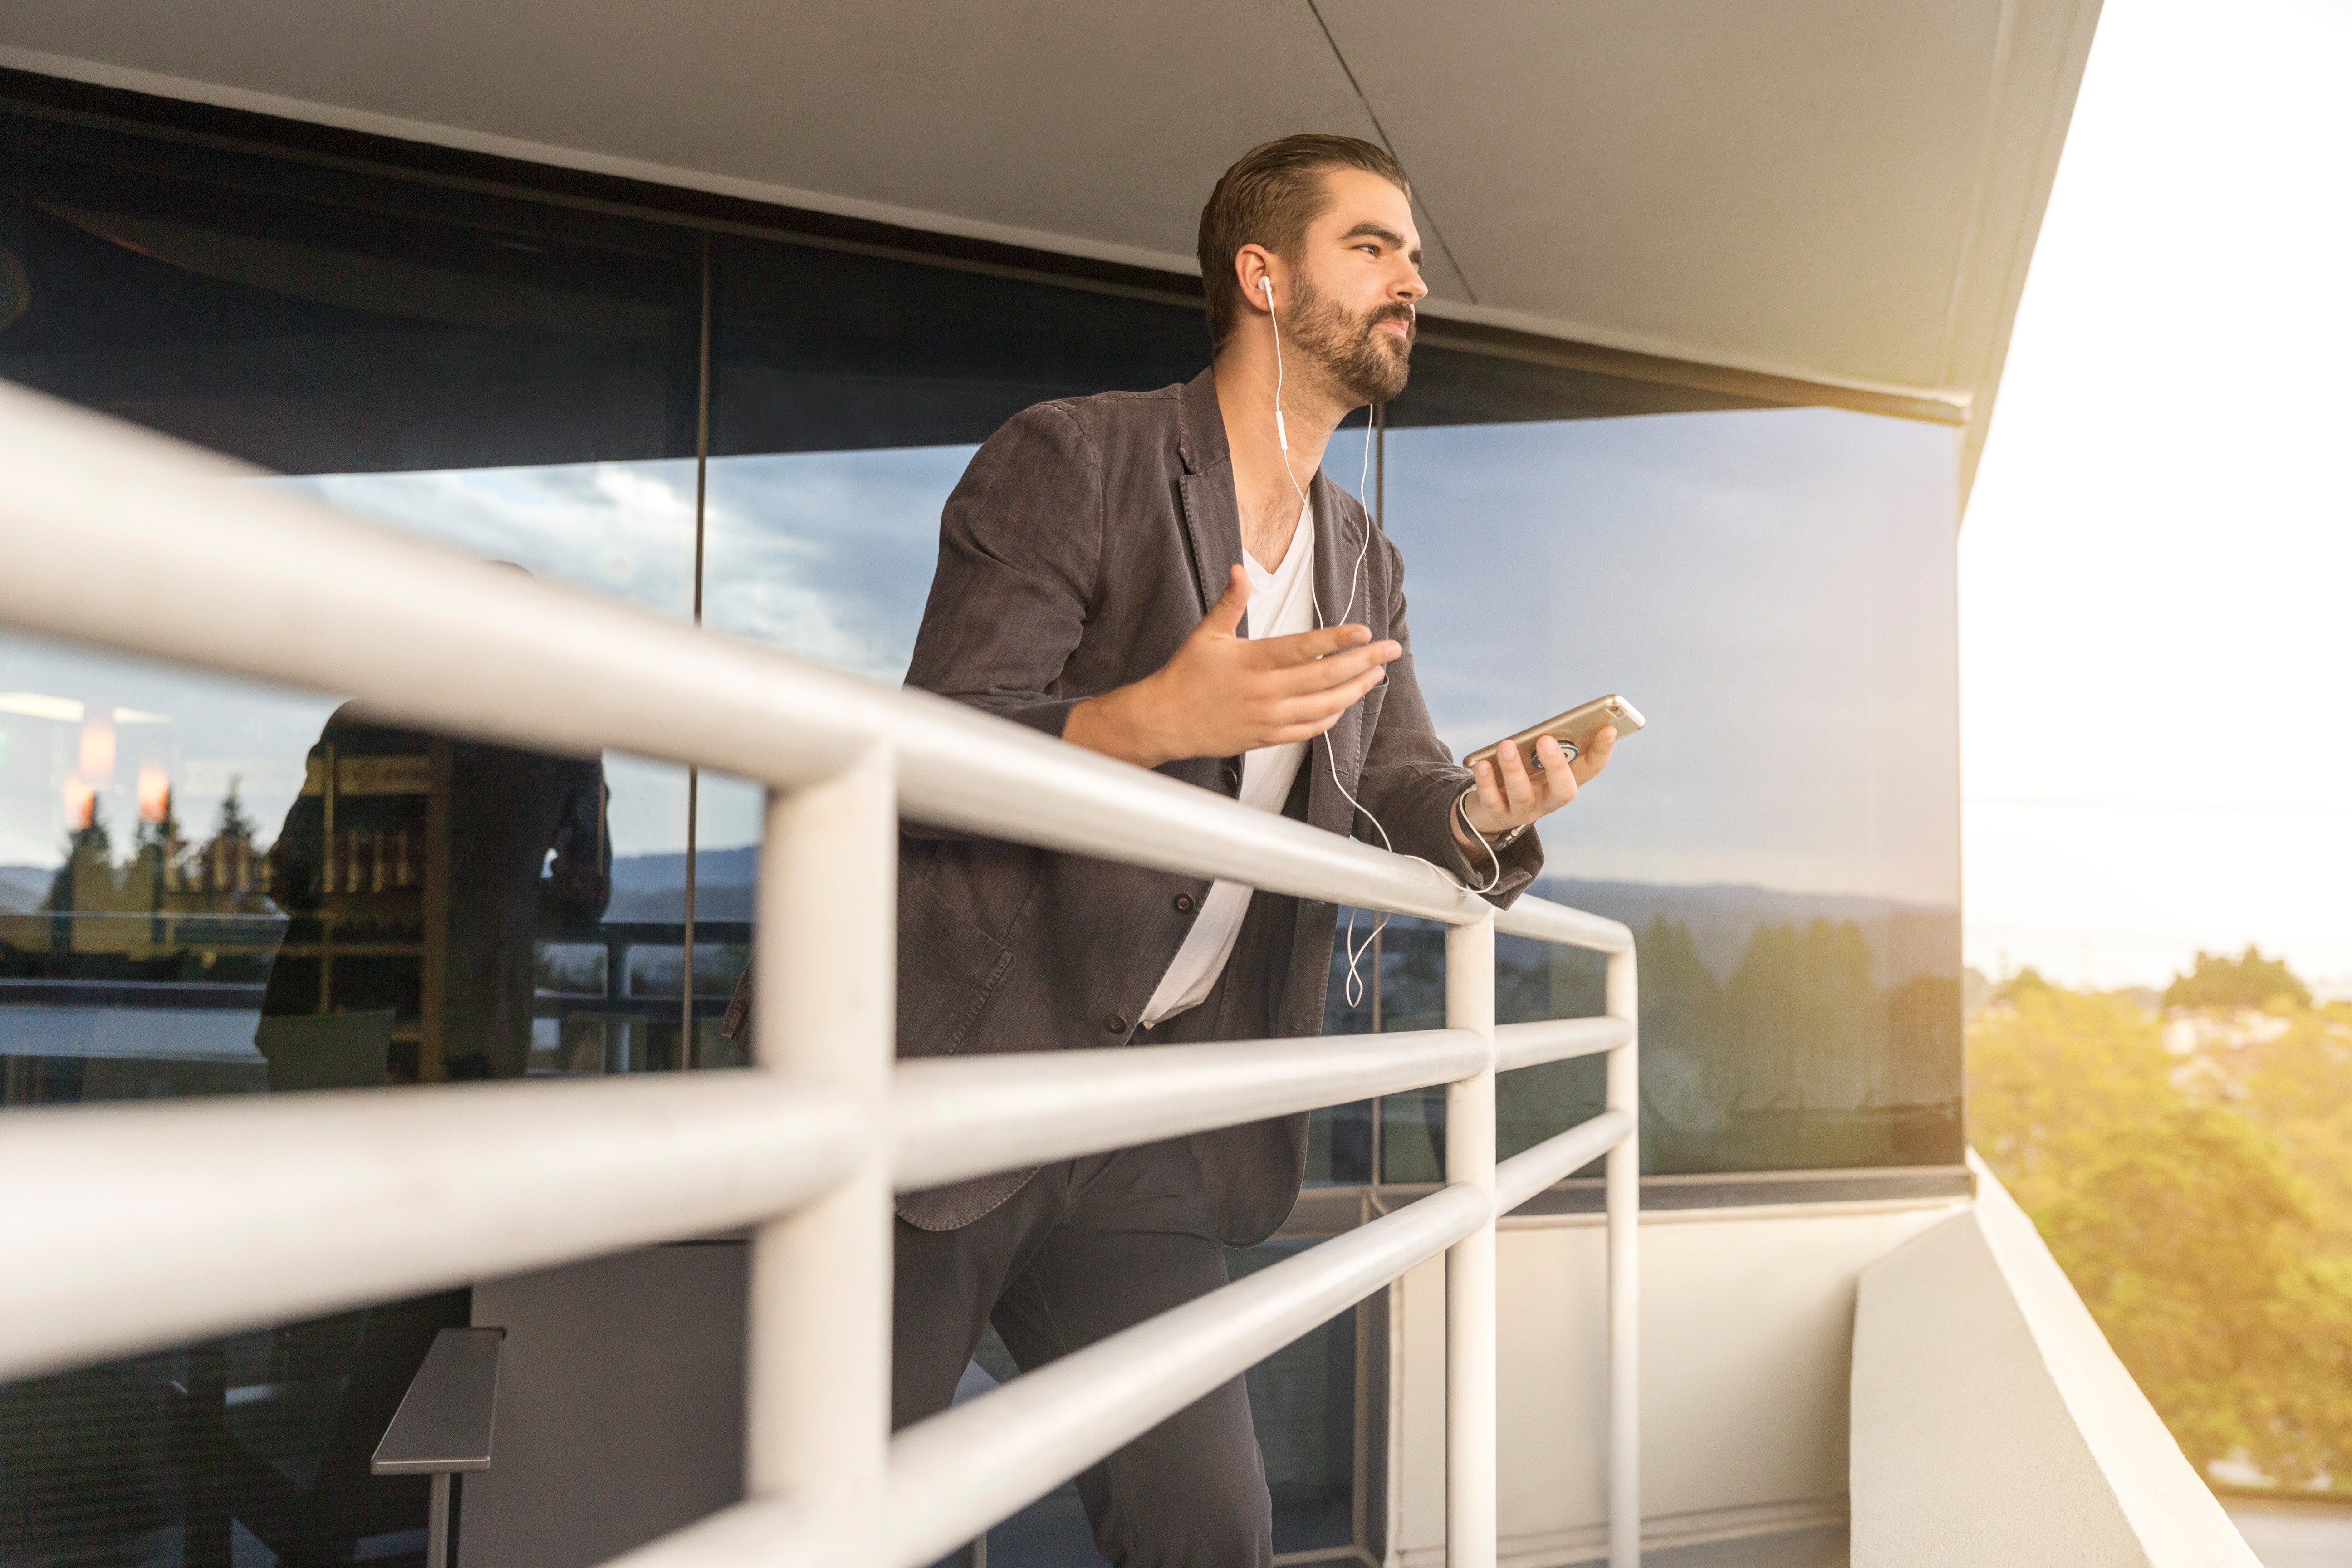
architecture, photography, fawn, handrail